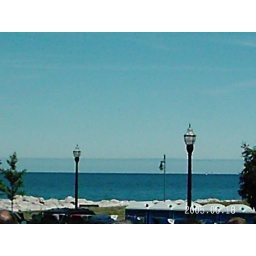
That cloud formation is called lake mountains. Looks like a mountian range in the distance.